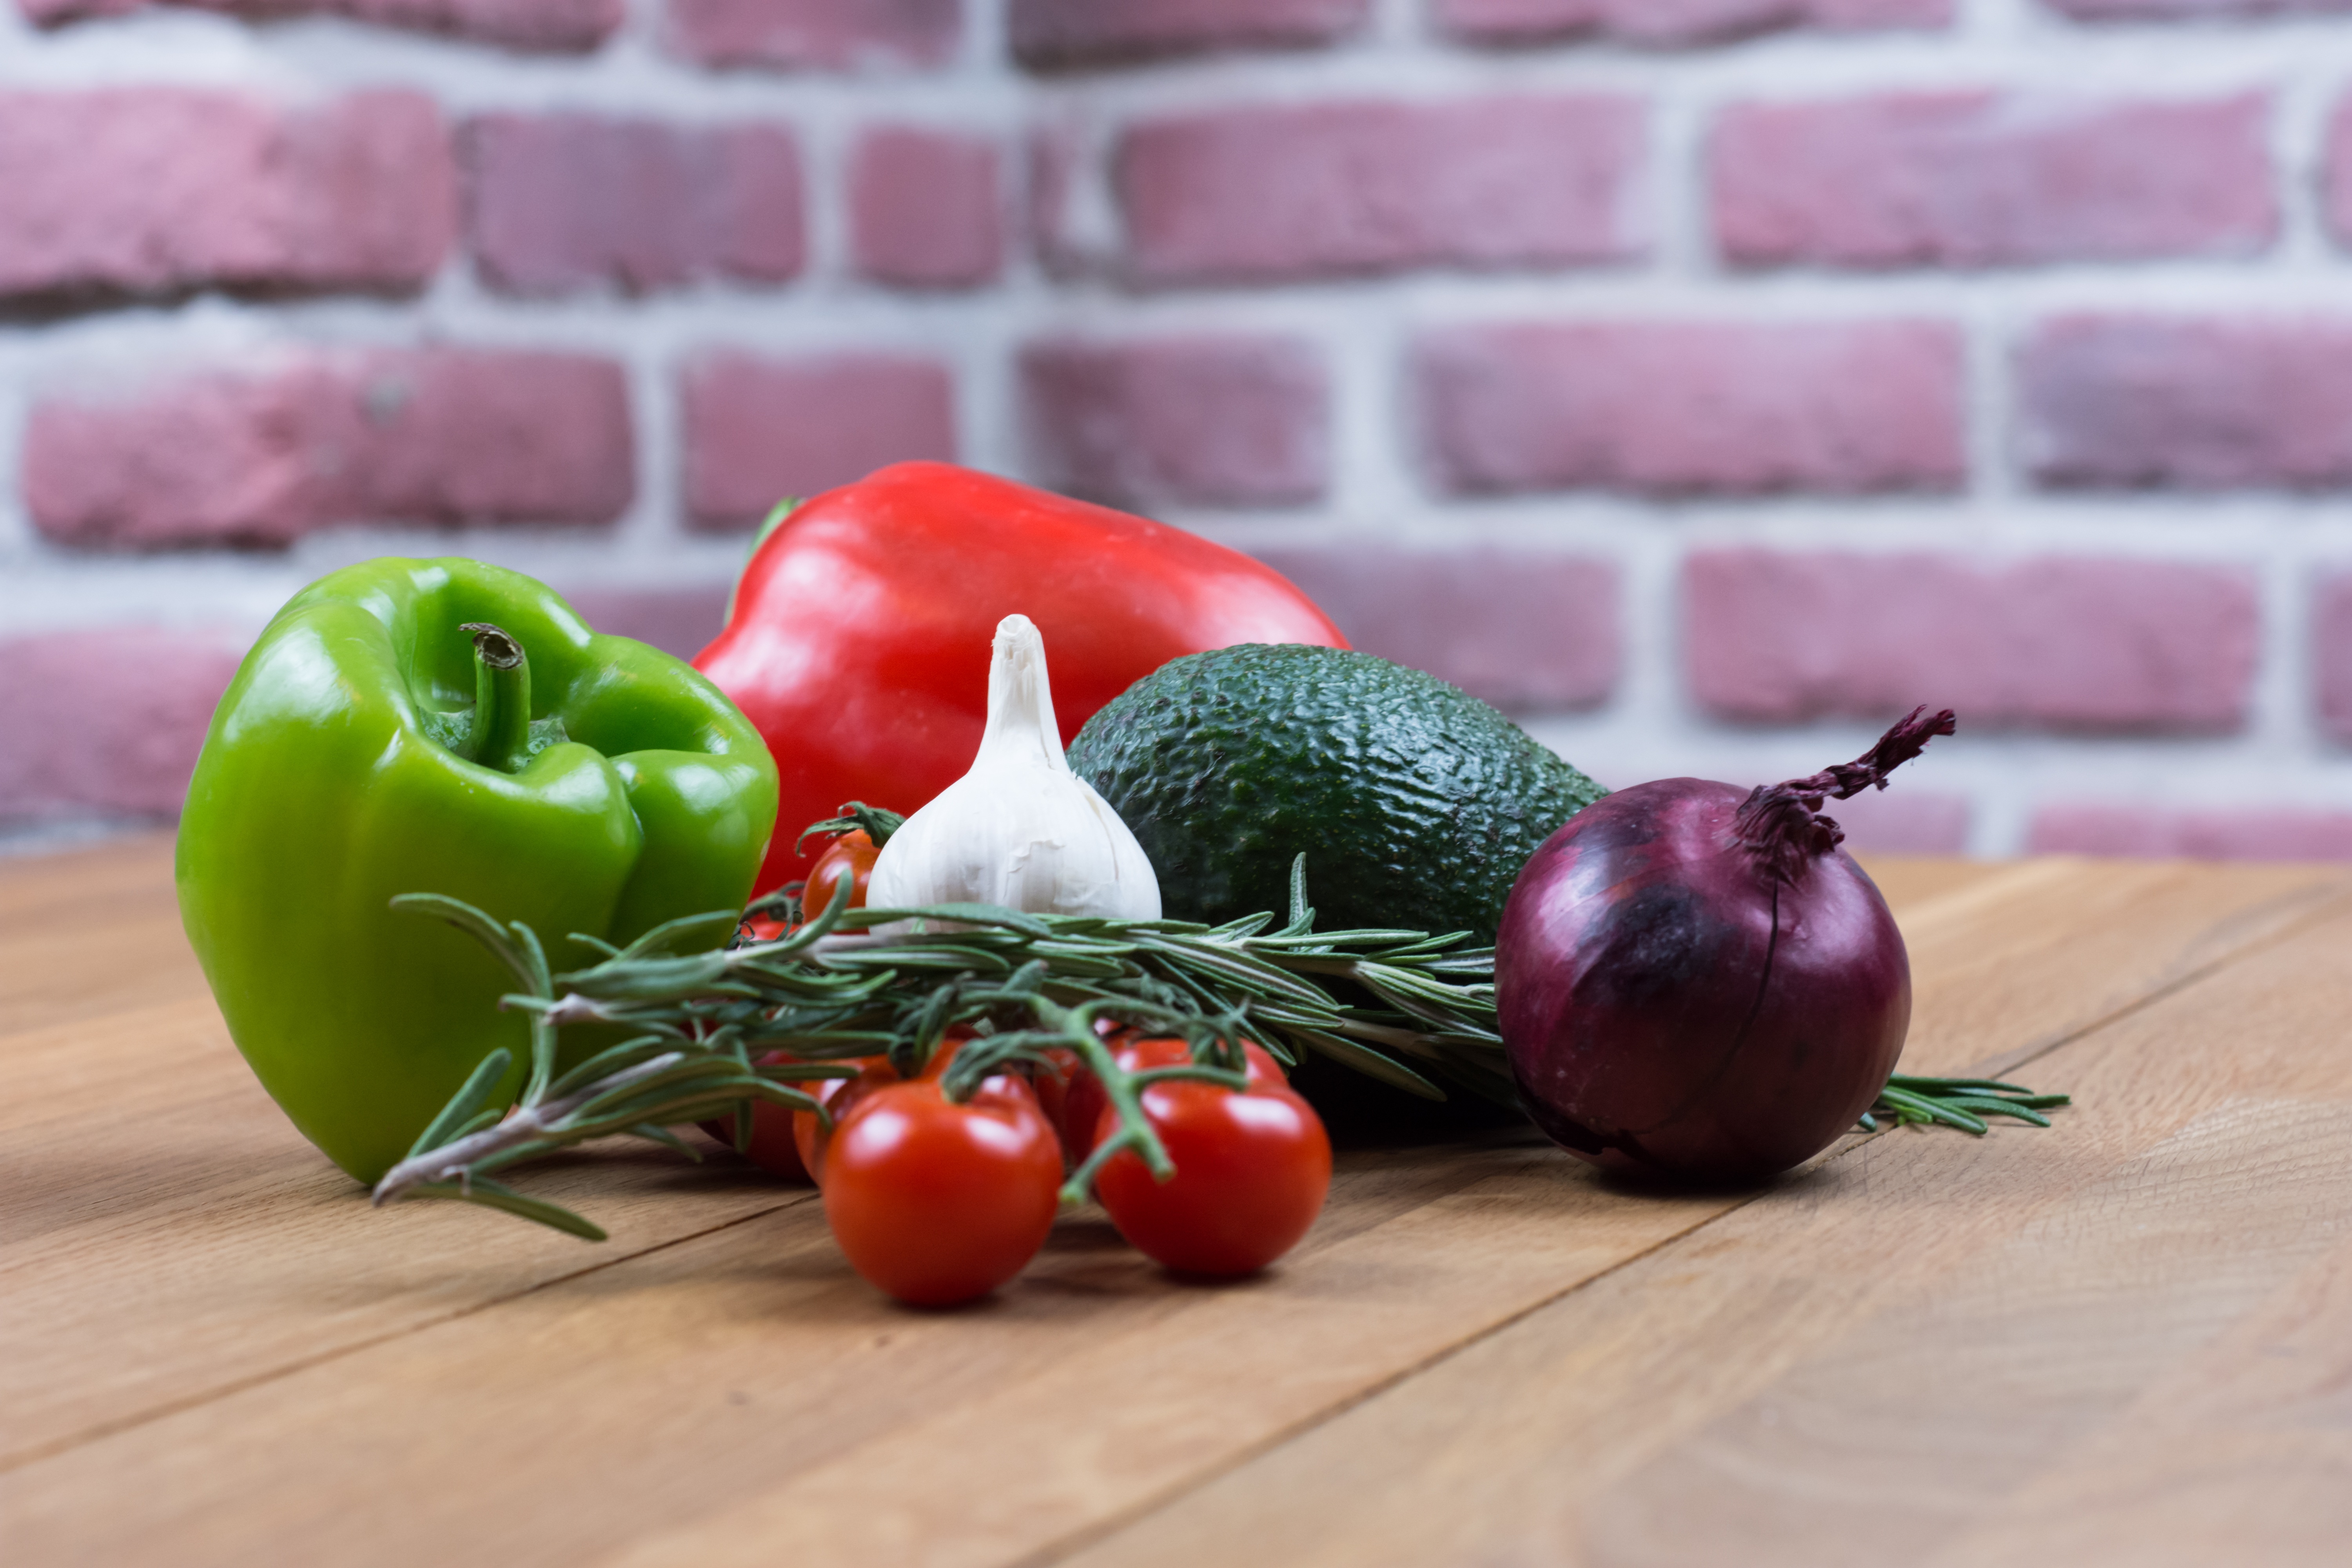
plant, fruit, food, pepper, red, harvest, ingredient, garlic, produce, vegetable, natural, healthy, lunch, cuisine, onion, tomato, nutrition, dinner, wooden, tomatoes, vegan, vegetarian, traditional, paprika, organic, flowering plant, cherry tomatoes, land plant